Roraima

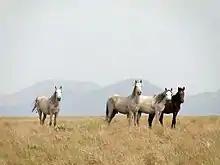
"Lavradeiros" (feral horses) near Amajari, Roraima. Northern Roraima feral horses are among the last feral horse populations in the world.

The diversity of landscapes and biomes in Roraima contributes to the formation of the fauna in Roraima. In the Roraiman Amazon rainforest region, animals such as "jaguars, tapirs, peccaries, alligators, margay cats, otters, deers, monkeys", and other species are found.